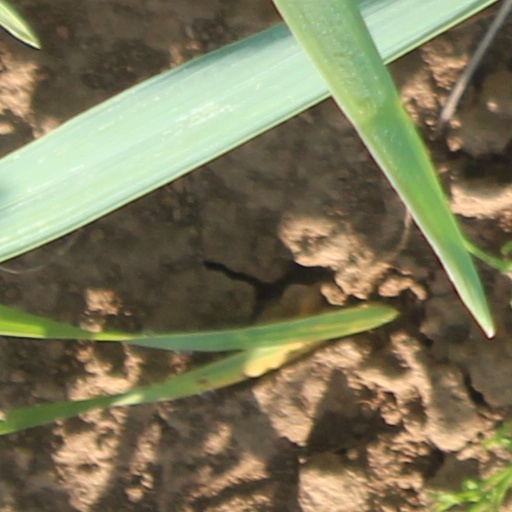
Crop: wheat